Gran Madre di Dio, Rome

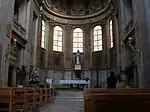
Altar of the church

The church has a Greek cross plan. semicircular apse has five arched windows, above which, within a frame, is the inscription SANCTA MARIA MATER DEI ORA PRO NOBIS (Holy Mary, Mother of God, pray for us). In the apse there is a fresco of the painter Federico Morgante.